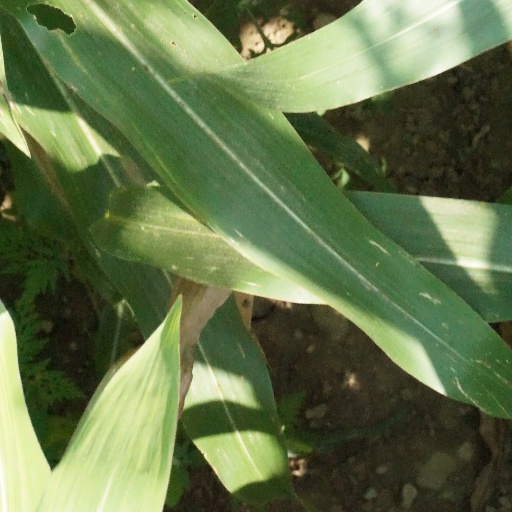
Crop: maize; corn